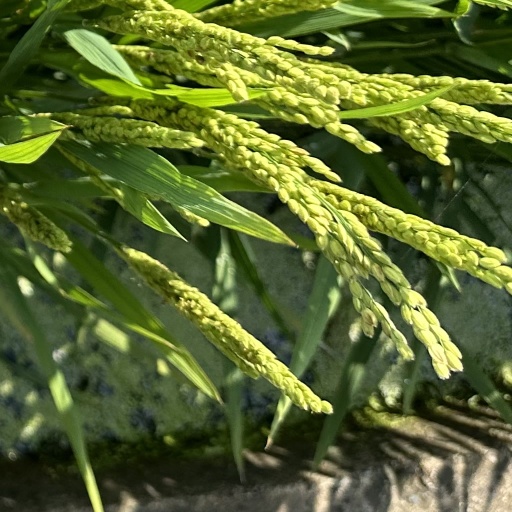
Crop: rice